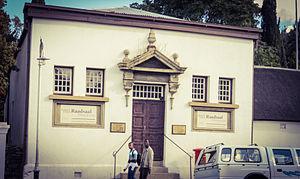
Bloemfontein est une ville d'Afrique du Sud et traditionnellement la capitale judiciaire du pays depuis 1910 jusqu'à l'instauration de la Cour constitutionnelle d'Afrique du Sud, à Johannesbourg. Elle fut également la capitale de la république boer de l'État libre d'Orange de 1854 à 1902, celle de la colonie de la rivière Orange de 1902 à 1910 puis le chef-lieu de la province de l'état libre d'Orange au sein du dominion de l'union de l'Afrique du Sud et de la république d'Afrique du Sud.